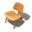
Label: chair